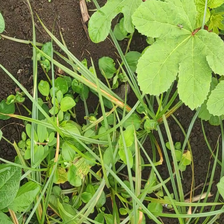
Weed species: Lavhala_(Cyperus_Rotundus)